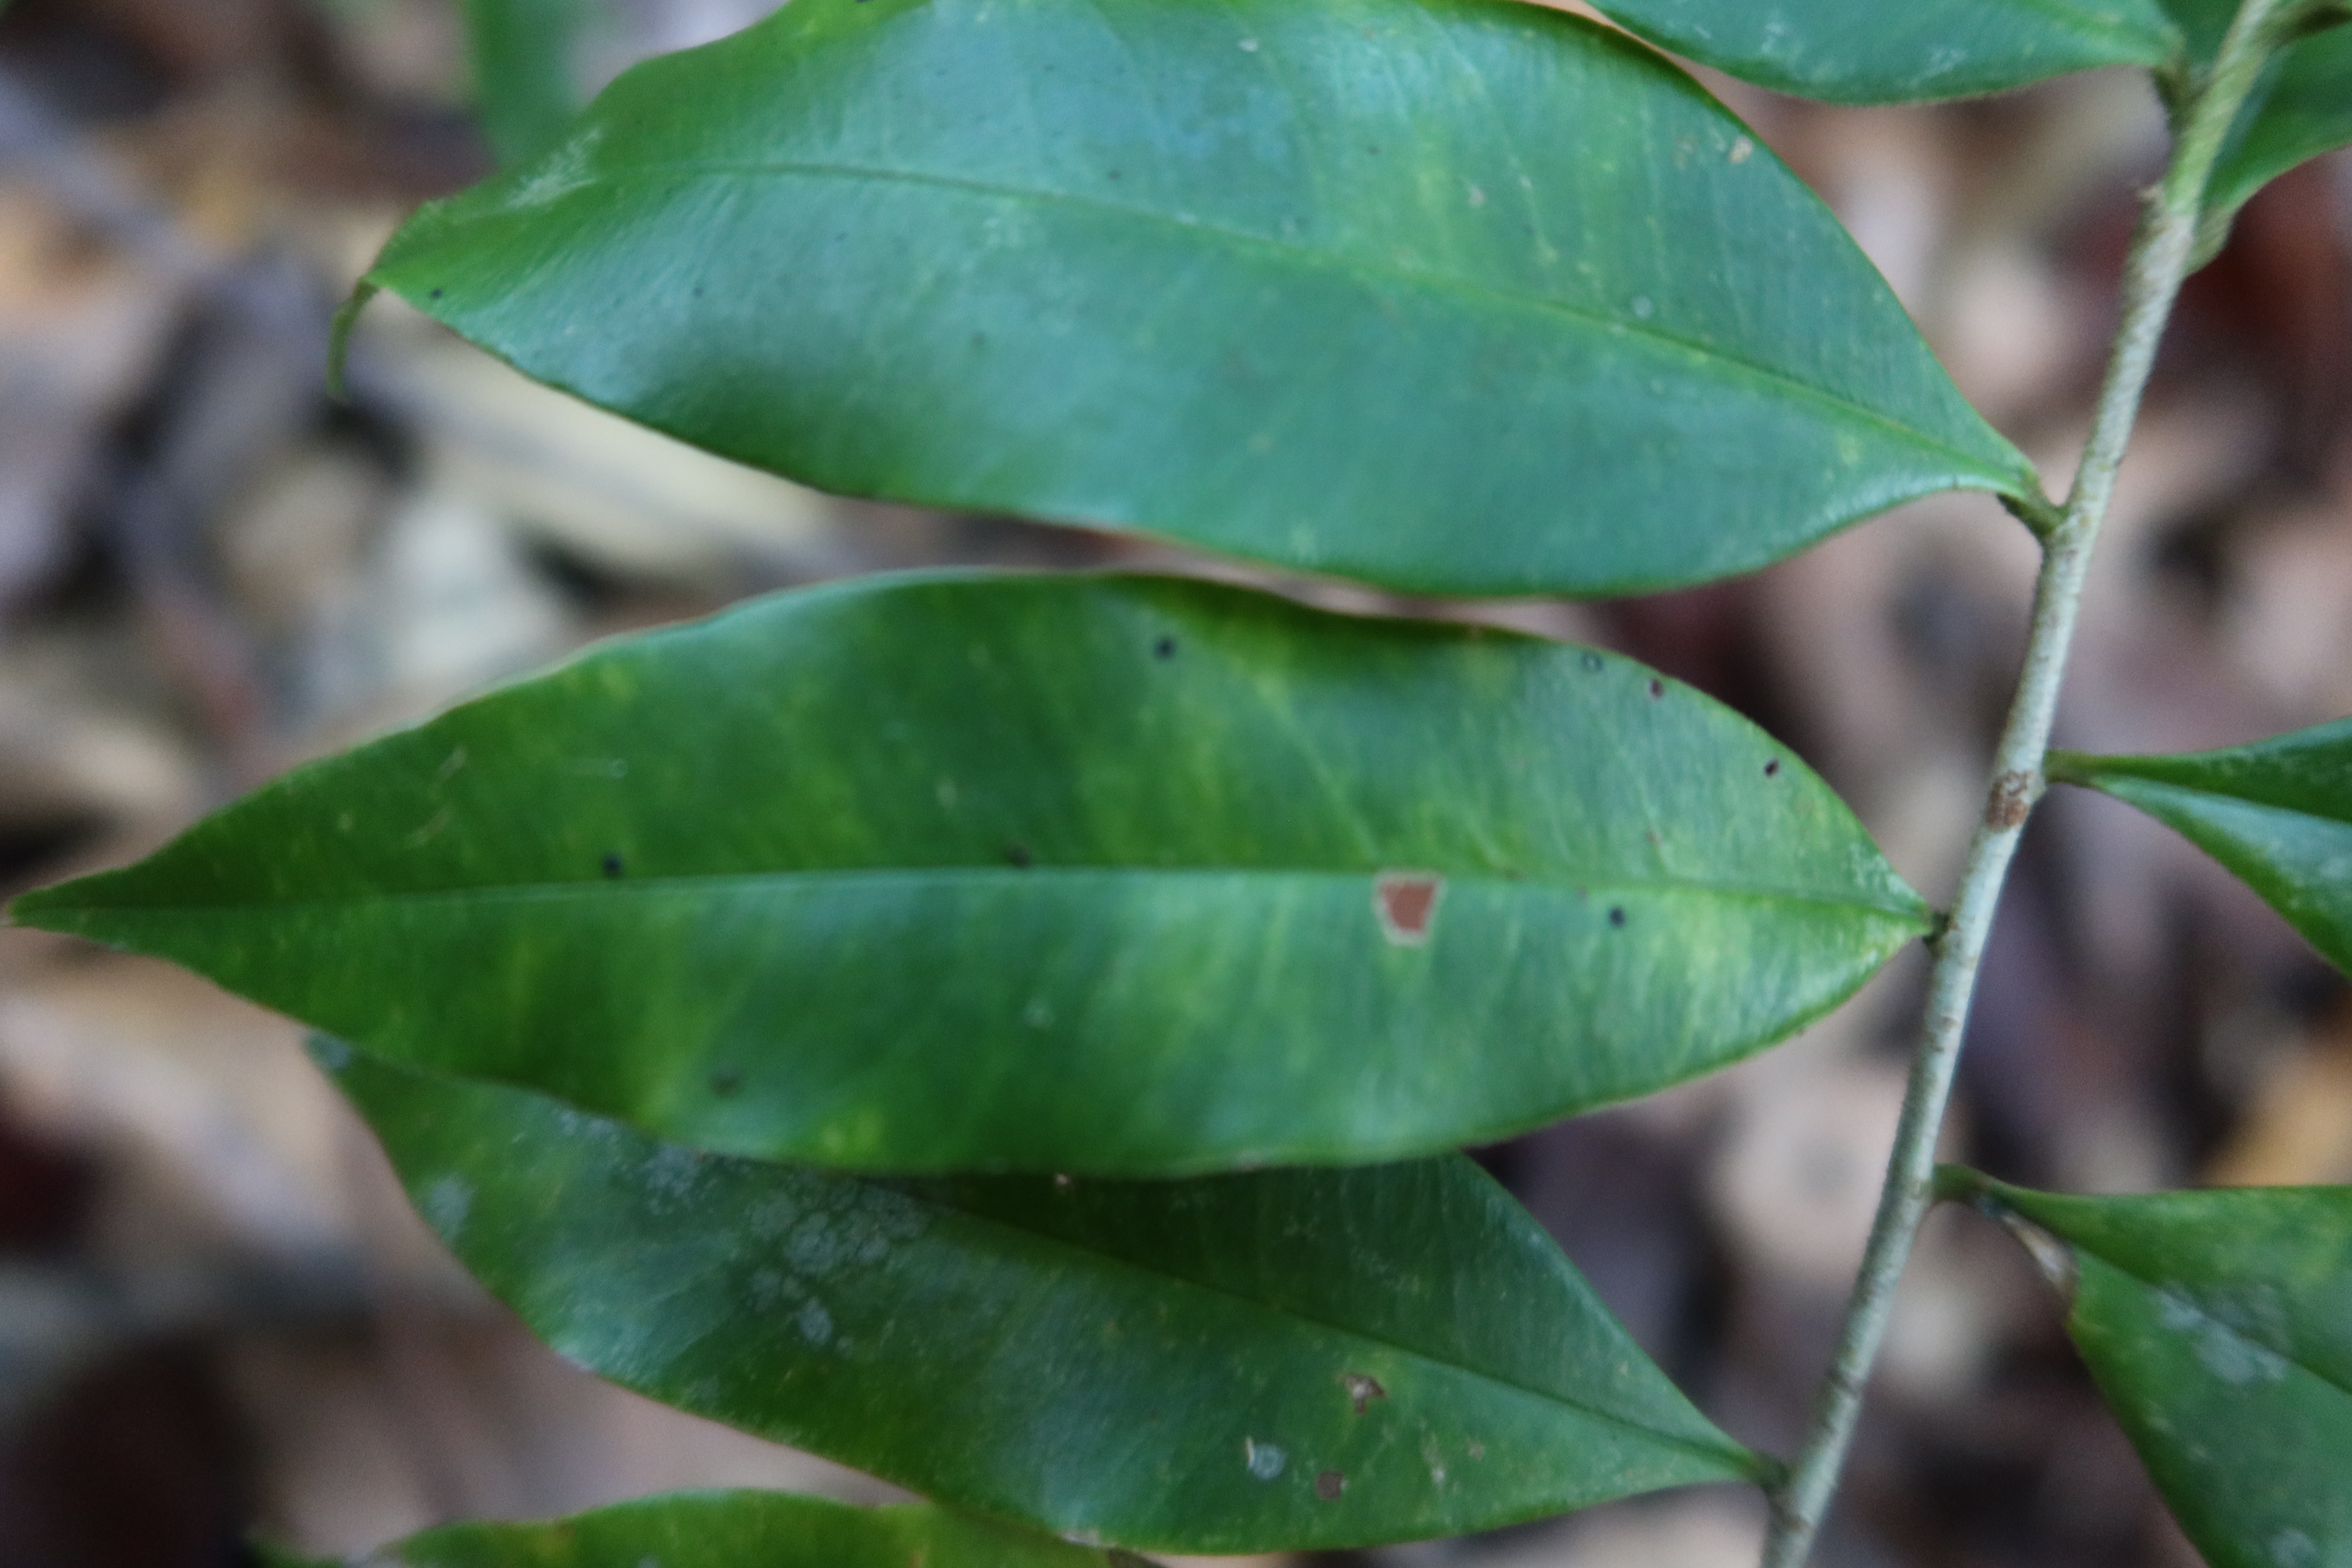
Label: Brown spots